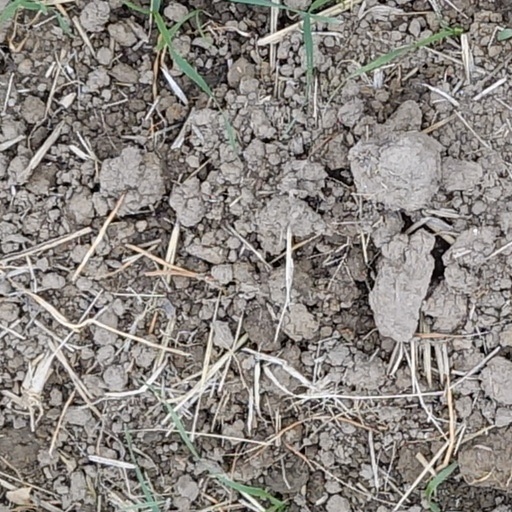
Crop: wheat